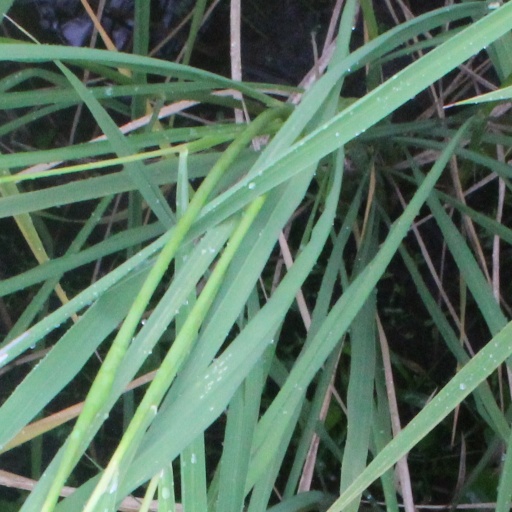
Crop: rice